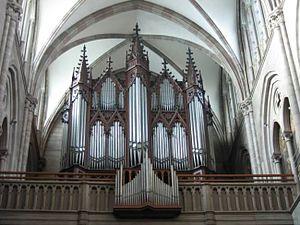
Grandes-Orgues Cavaillé-Coll de l'église St-Etienne de Mulhouse. Cet orgue a été construit en 1863 par Aristide Cavaillé-Coll dans un buffet de la maison Blumer (Strasbourg). A noter le positif de dos, qui a été ajouté en 1963 par Max Roethinger. Duomaxw
L'église Saint-Étienne est la principale église catholique de la ville de Mulhouse, Haut-Rhin. Comme son voisin, le temple réformé Saint-Étienne, l'édifice se distingue par ses dimensions, dignes d'une cathédrale.
L'orgue est un instrument à vent multiforme dont la caractéristique est de produire les sons à l’aide d’ensembles de tuyaux sonores accordés suivant une gamme définie et alimentés par une soufflerie. L'orgue est joué majoritairement à l’aide d’un ou plusieurs claviers et le plus souvent aussi d’un pédalier.
Jean-Baptiste Schacre est un architecte français.